Sri Lanka Institute of Information Technology

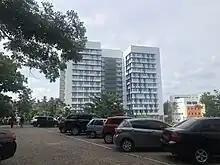
Faculty of Humanities & Sciences

The Faculty of Science and Education was established in 2017, with the introduction of a degree programs in Biotechnology, natural sciences, law, education, psychology and nursing. The Faculty of Humanities & Sciences is an academic division. To facilitate the academic programs, significant investments have been made in developing the needed infrastructure. This includes laboratories, classrooms, moot courts for legal training, and access to electronic repositories as well as a collection of reference books.